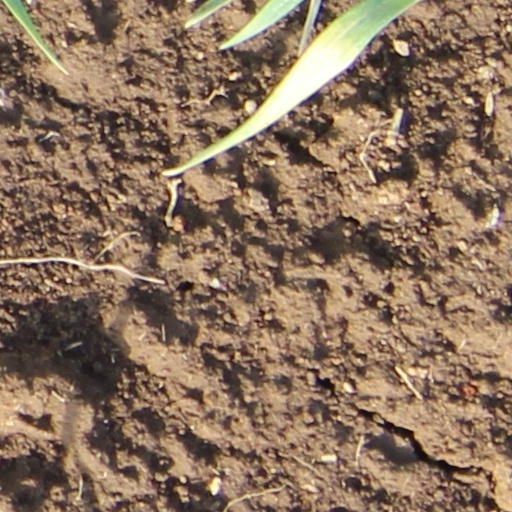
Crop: wheat